War on terror

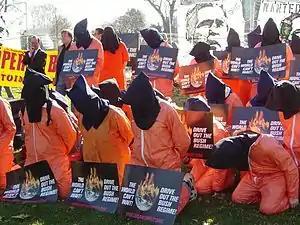
Participants in a rally, dressed as hooded detainees

The U.S. government set up the Guantanamo Bay detention camp in 2002, a United States military prison located in Guantanamo Bay Naval Base. President Bush declared that the Geneva Convention, which protects prisoners of war, would not apply to Taliban and al-Qaeda detainees captured in Afghanistan. Since inmates were detained indefinitely without trial and several detainees have allegedly been tortured, this camp is considered to be a major breach of human rights by Amnesty International. The detention camp was set up by the U.S. government on Guantanamo Bay since the military base is not legally domestic US territory and thus was a "legal black hole." Most prisoners of Guantanamo were eventually freed without ever being charged with any crime, and were transferred to other countries. By July of 2021, 40 men remain in the prison and almost three-quarters of them have never been criminally charged. They're known as "forever prisoners" and are being detained indefinitely. As of 2025, 15 detainees remain, with three awaiting transfer, nine who have been charged or convicted of war crimes, and three who are held in indefinite law-of-war detention without facing tribunal charges nor being recommended for release.